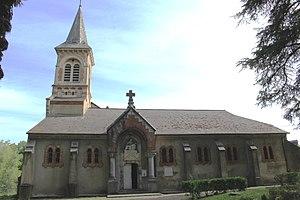
Chapelle Notre-Dame de Piétat de Barbazan-Debat (Hautes-Pyrénées)
La liste des chapelles des Hautes-Pyrénées présente les chapelles situées sur le territoire des communes du département français des Hautes-Pyrénées. Il est fait état des diverses protections dont elles peuvent bénéficier, et notamment les inscriptions et classements au titre des monuments historiques.
Barbazan-Debat est une commune française située dans le département des Hautes-Pyrénées, en région Occitanie.